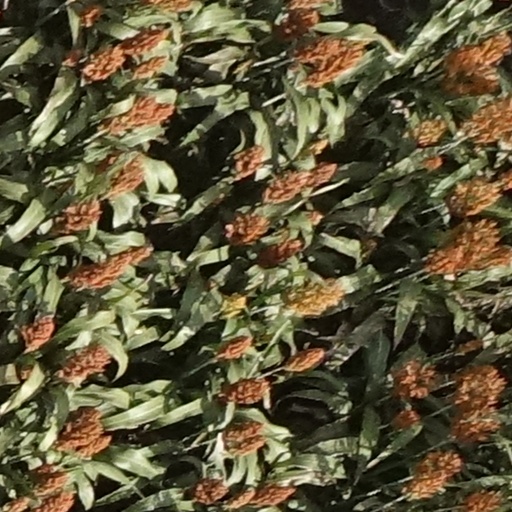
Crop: sorghum